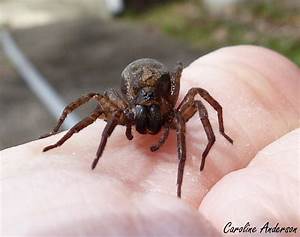
Label: ragno